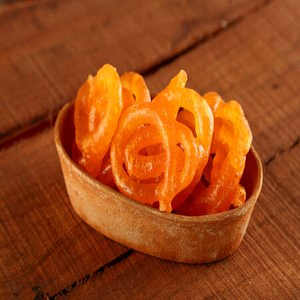
Dish: jalebi